Green Room (White House)

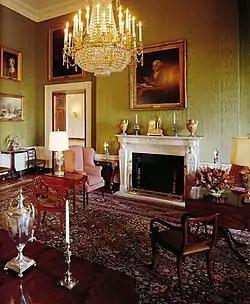
The Green Room looking northeast during the administration of Bill Clinton. On top of the mantelpiece a French Empire mantel clock depicting Hannibal.

The Green Room was refurbished during the summer of 2007 by First Lady Laura Bush with advisement from the Committee for the Preservation of the White House, Bush family interior designer Ken Blasingame, and White House curator William Allman. The refurbishment retained most of the Nixon-era Conger and Jones design. Walls were again hung in silk, but this time in a more vertical and largely scaled moiré pattern and a darker shade. The coral color in the upholstered chairs and in the striped drapery fabric was intensified to a more vibrant shade bordering on vermilion. The drapery recreates Edward Vason Jones' 1971 design but with the more intense vermilion in the silk and the painted cornice. The drapery design was simplified by removing four large tassels but retained the large bobble-fringe of the Nixon-era design. The green Turkish Kilim carpet installed in the Nixon administration was replaced by a new rug woven in the Savonnerie style of France. It is somewhat similar in design to an antique Savonnerie acquired for the Red Room by Stéphane Boudin. As a part of the refurbishment the painting "The Builders" by Jacob Lawrence was acquired by the White House Acquisition Trust. "The Builders" and "Sand Dunes at Sunset, Atlantic City" by Henry Ossawa Tanner were at that time the only two paintings by African-American artists in the White House permanent collection.